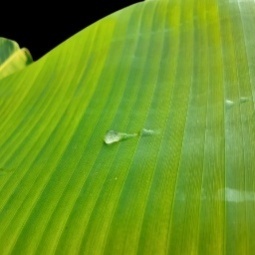
Label: Healthy